Porsche 917

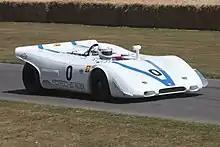
Porsche 917-PA

The original Porsche 917 was first run at the Le Mans Test in March 1969 and right from the start showed considerable handling problems due to aerodynamic lift. The original specification of the car included two versions, one of them a detachable long-tail (Langheck), that was designed using experience from the previous 907 long-tail coupés for minimum aerodynamic drag. Like the shorter tail, it came with suspension controlled moving flaps on the tail.